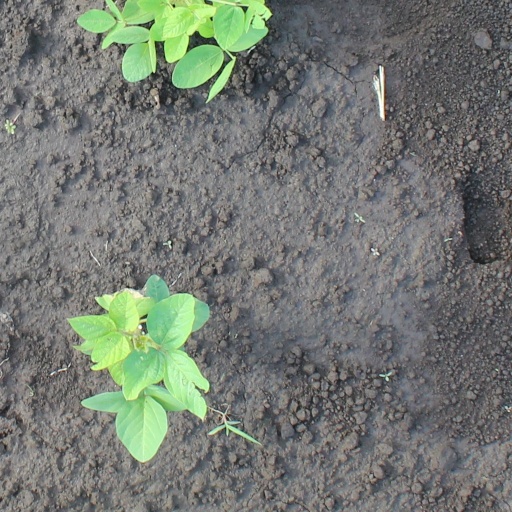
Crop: soybean